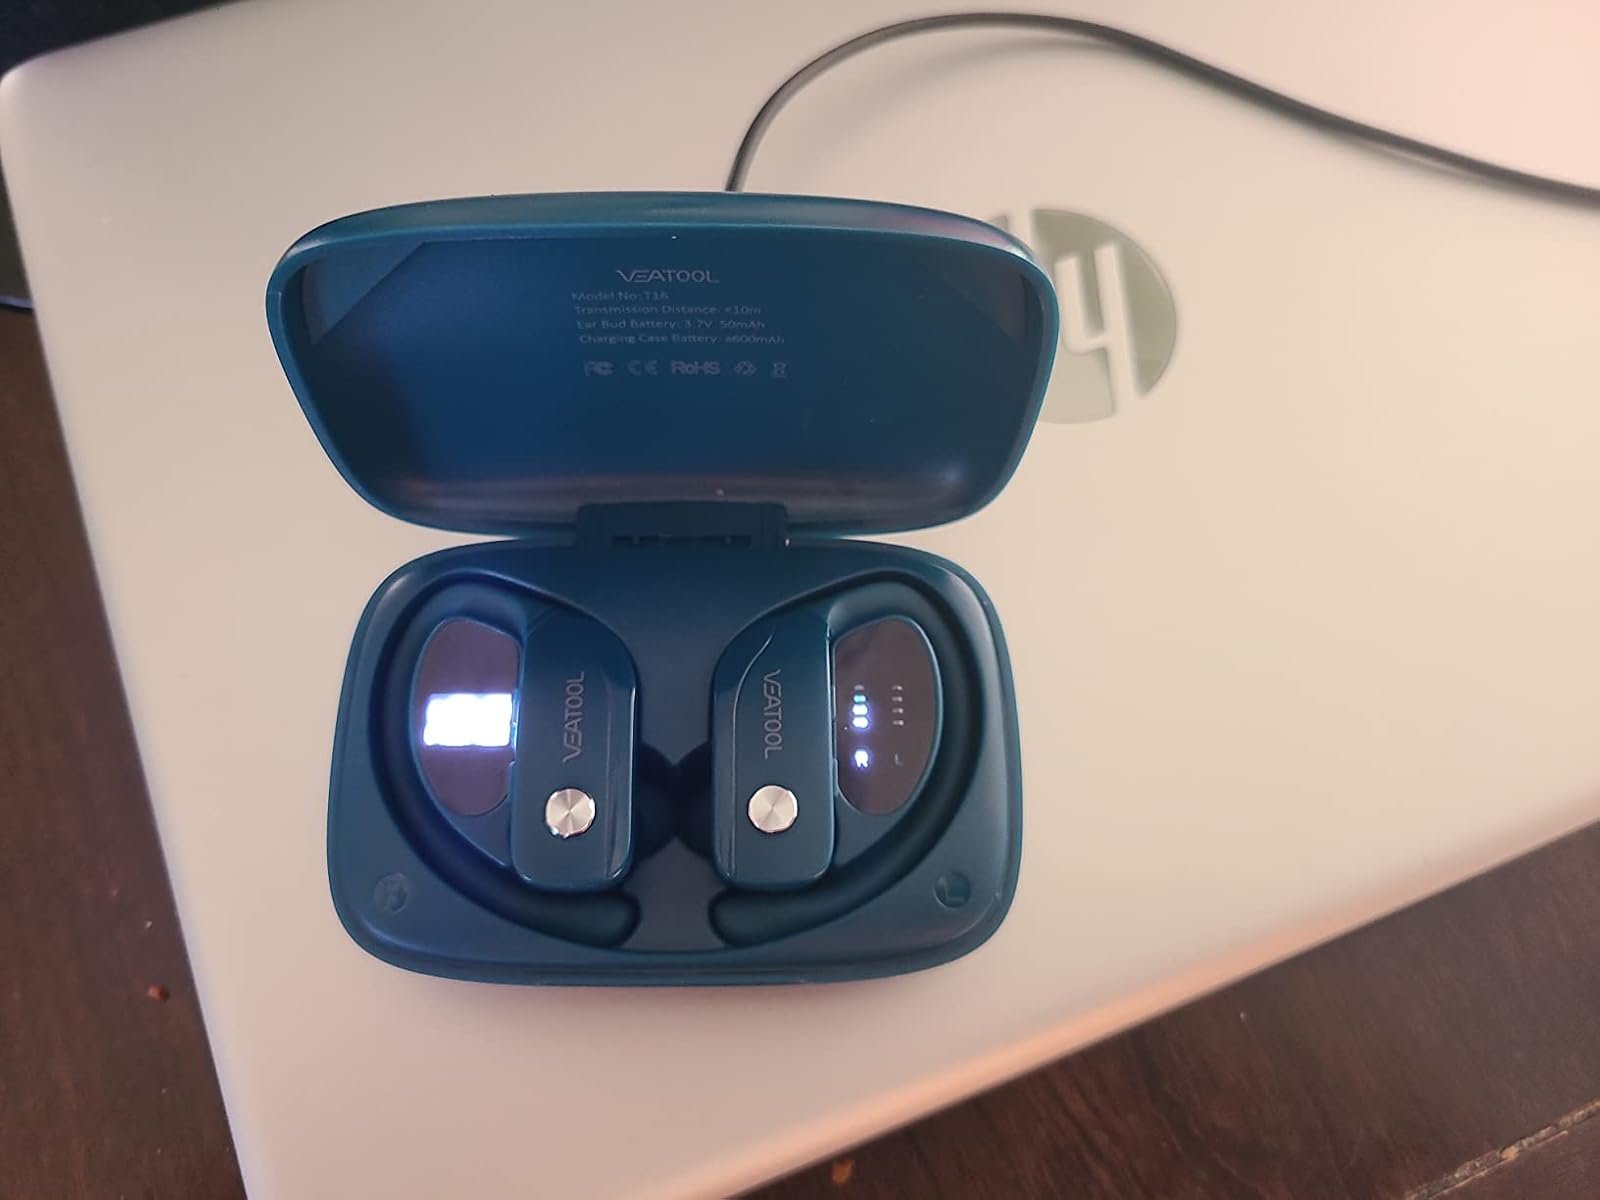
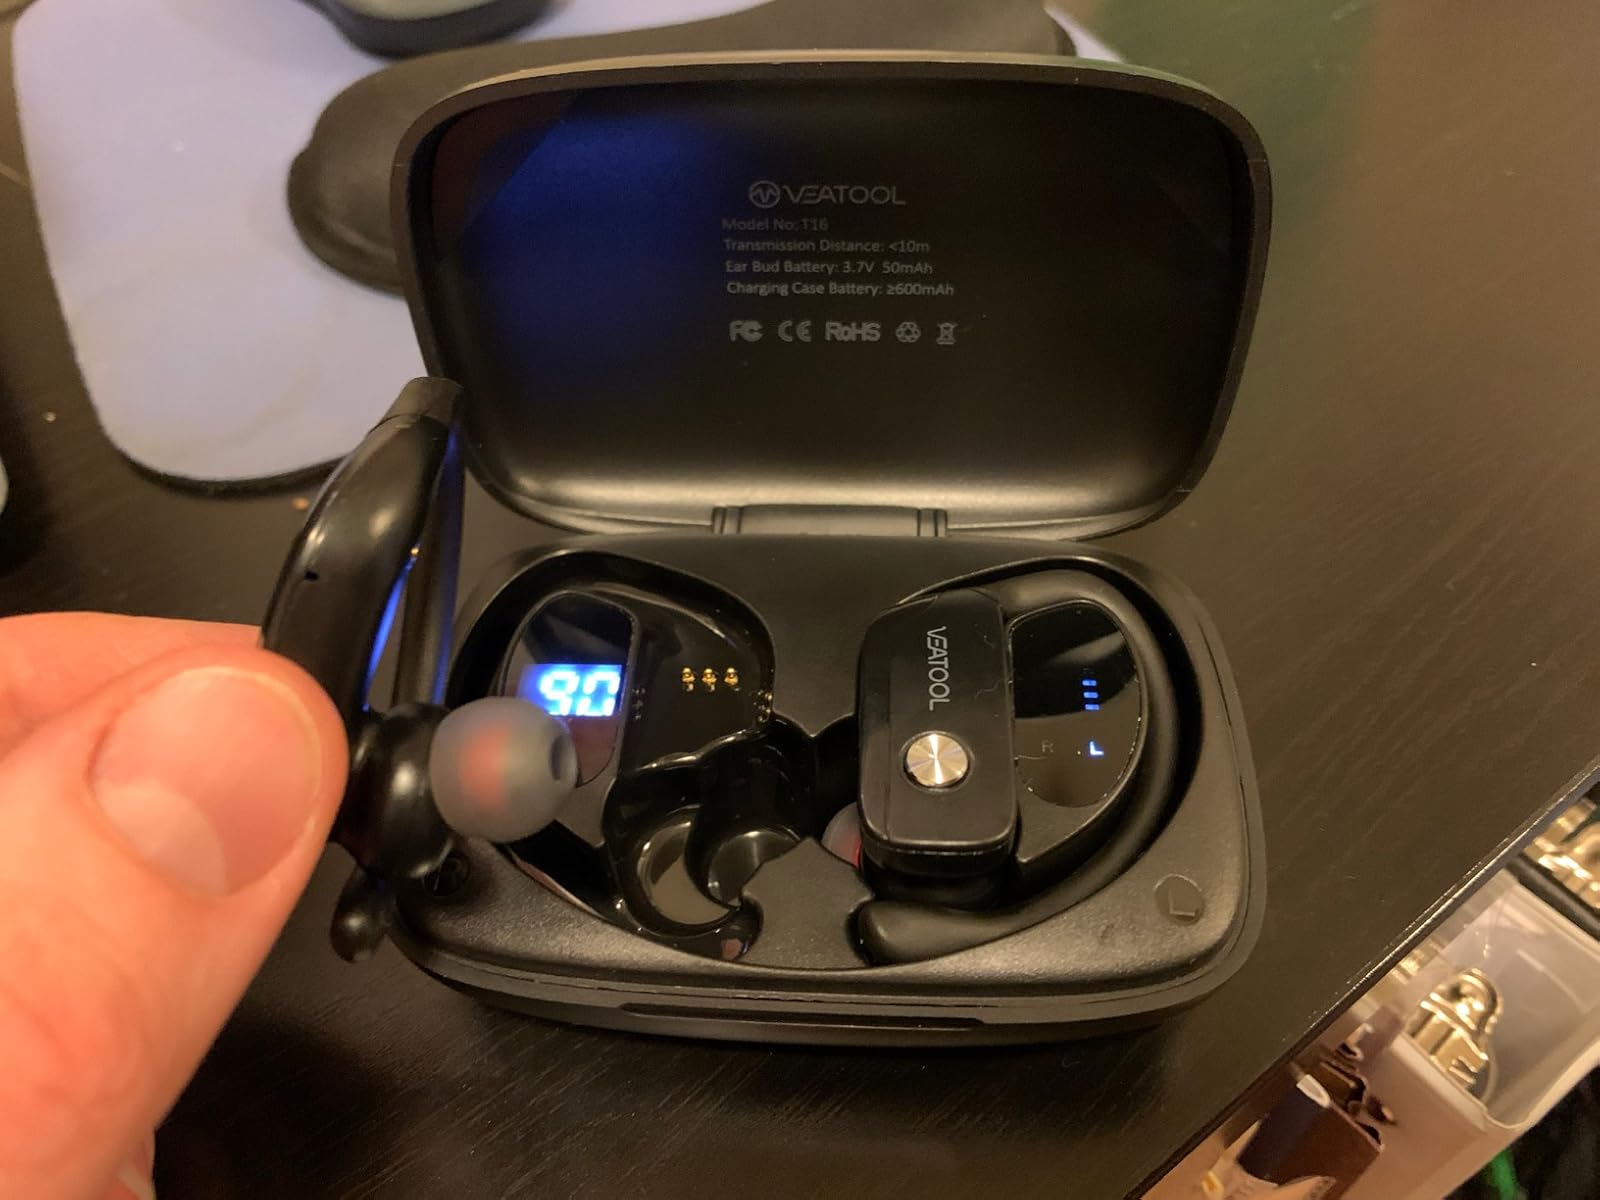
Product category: earbuds
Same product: no